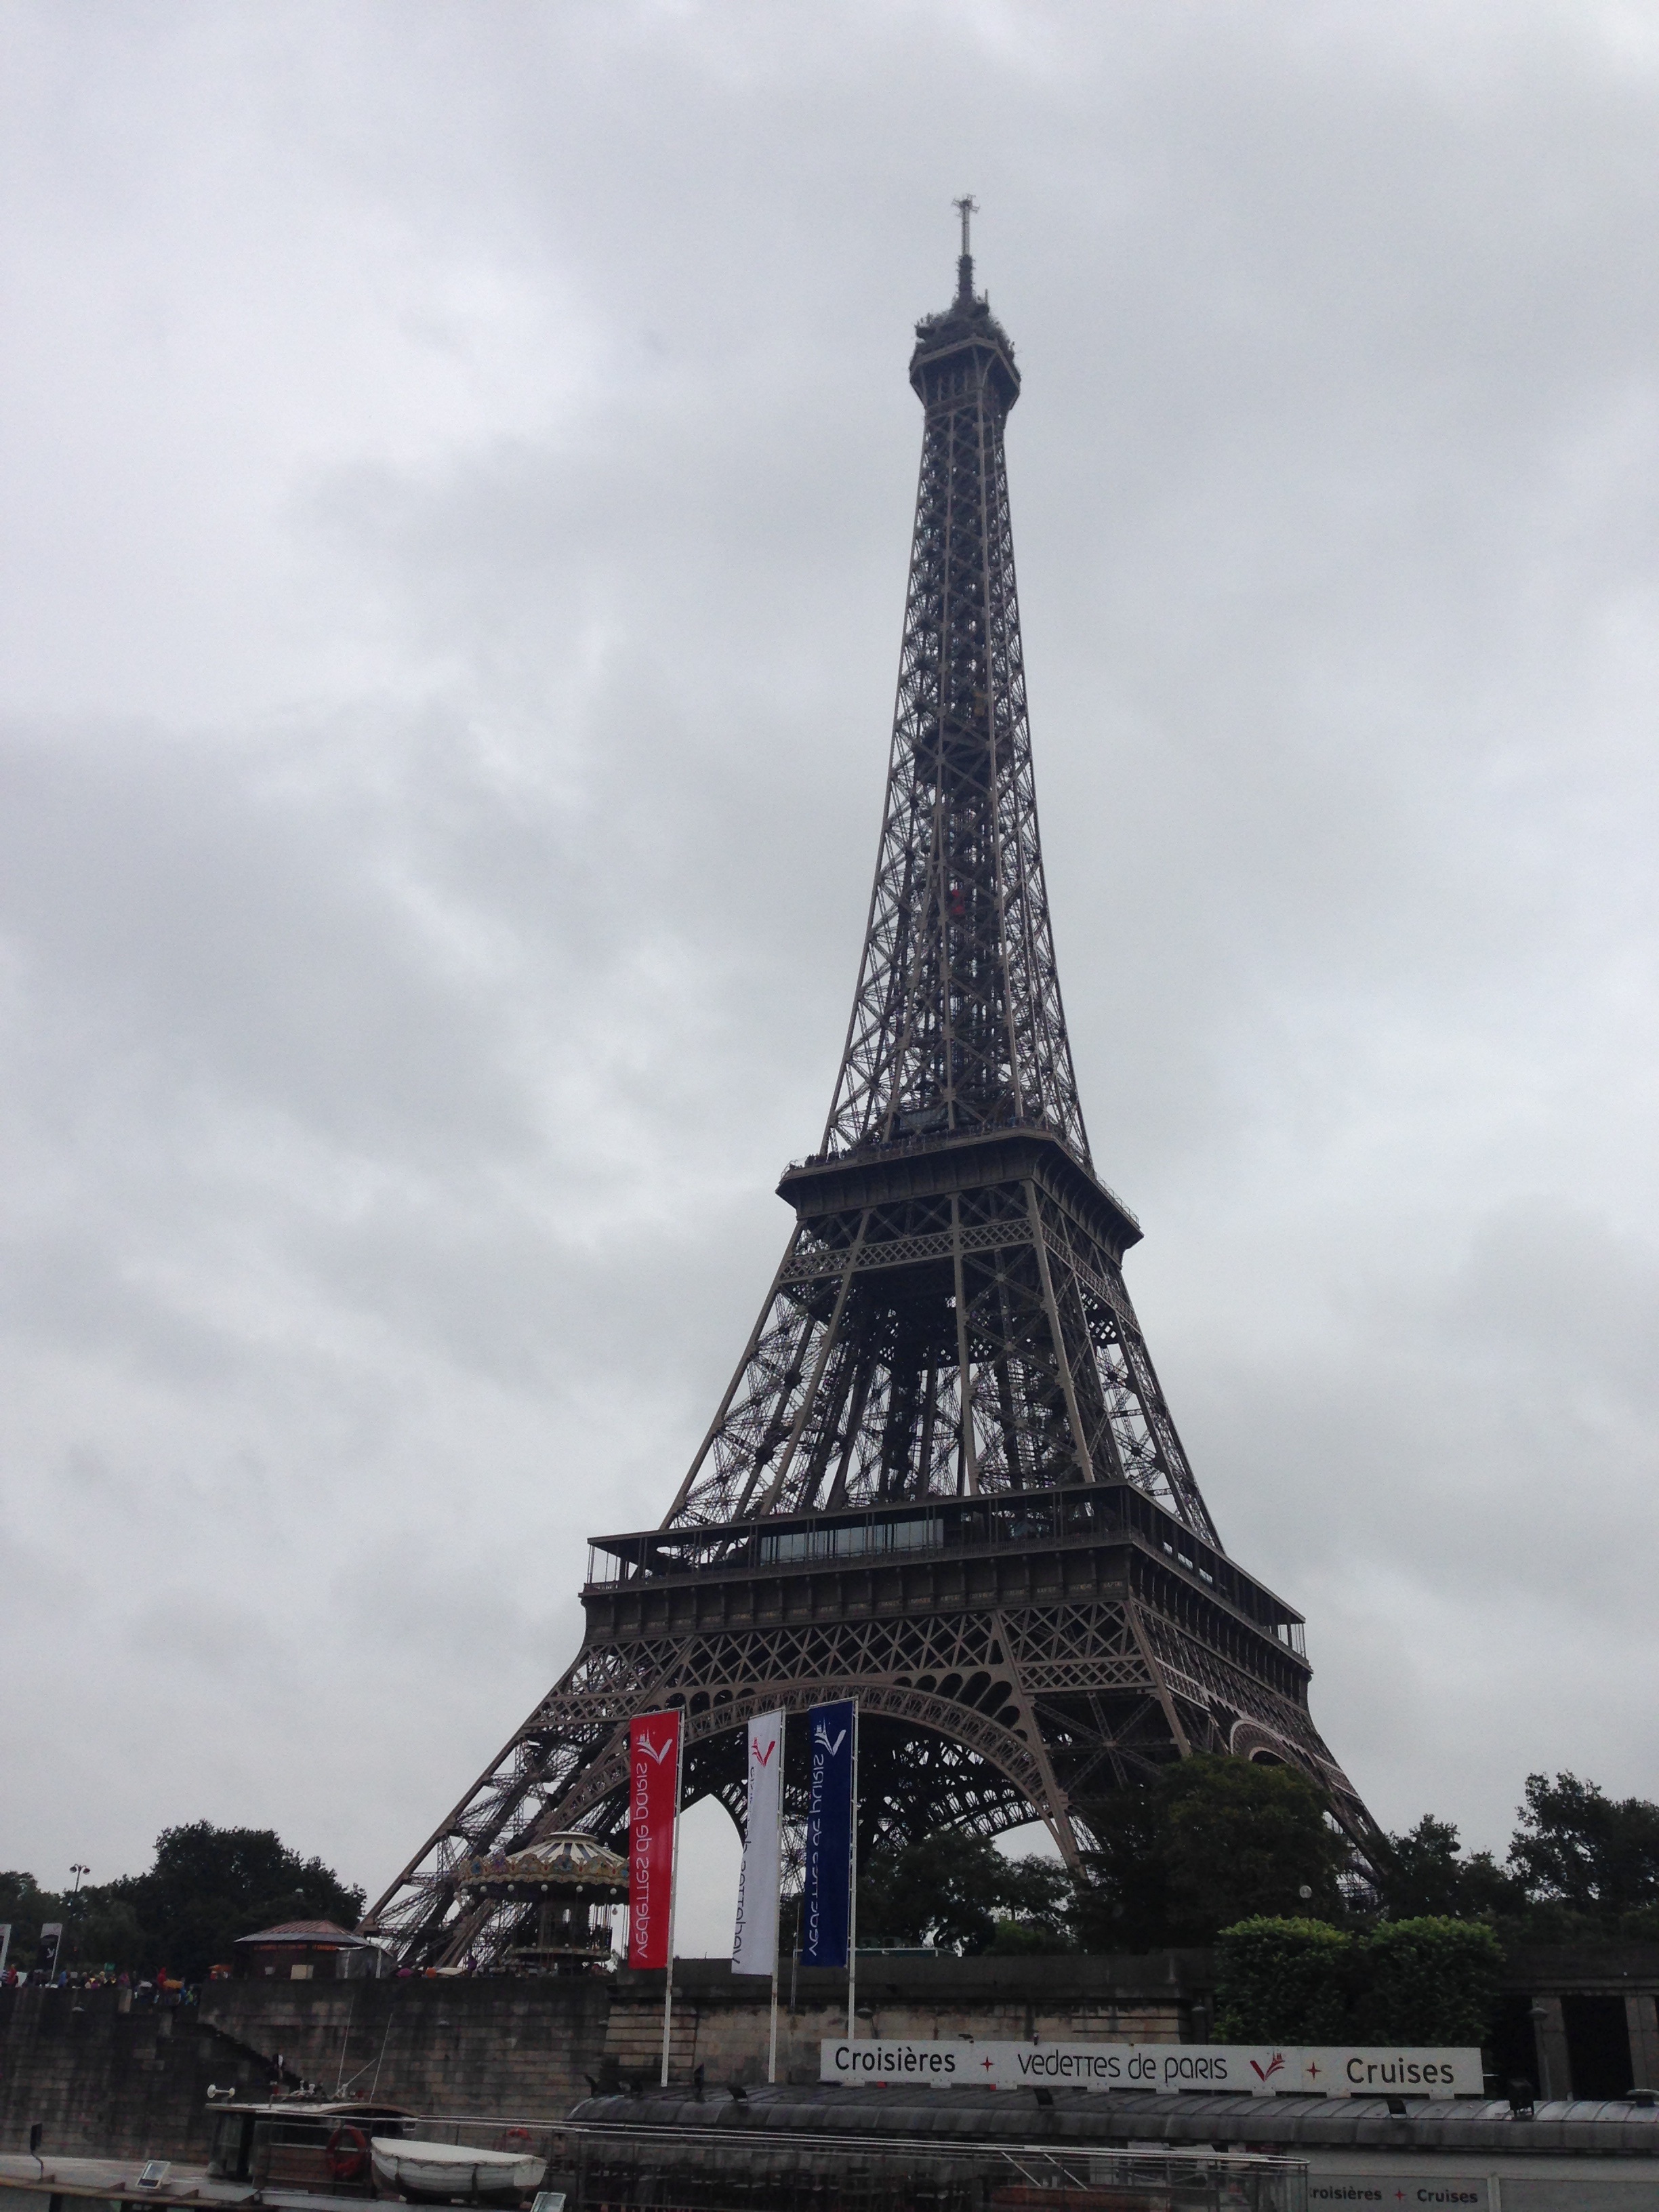
eiffel tower, paris, monument, cityscape, statue, tower, landmark, the eiffel tower, spire, steeple